Bogdan Vujošević

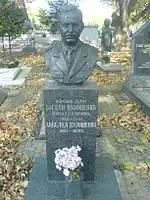
Grave of Vujosevic

Bogdan Vujošević (26 January 1912, in village Doljani, near Podgorica – 10 July 1981, in Belgrade), was a WWII veteran, Lieutenant General of the Yugoslav People's Army and recipient of the Order of the People's Hero of Yugoslavia.